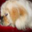
Label: dog